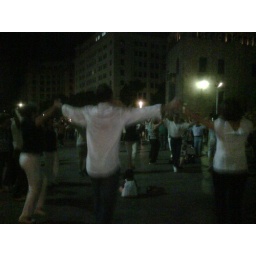
Little girl sitting in the circle